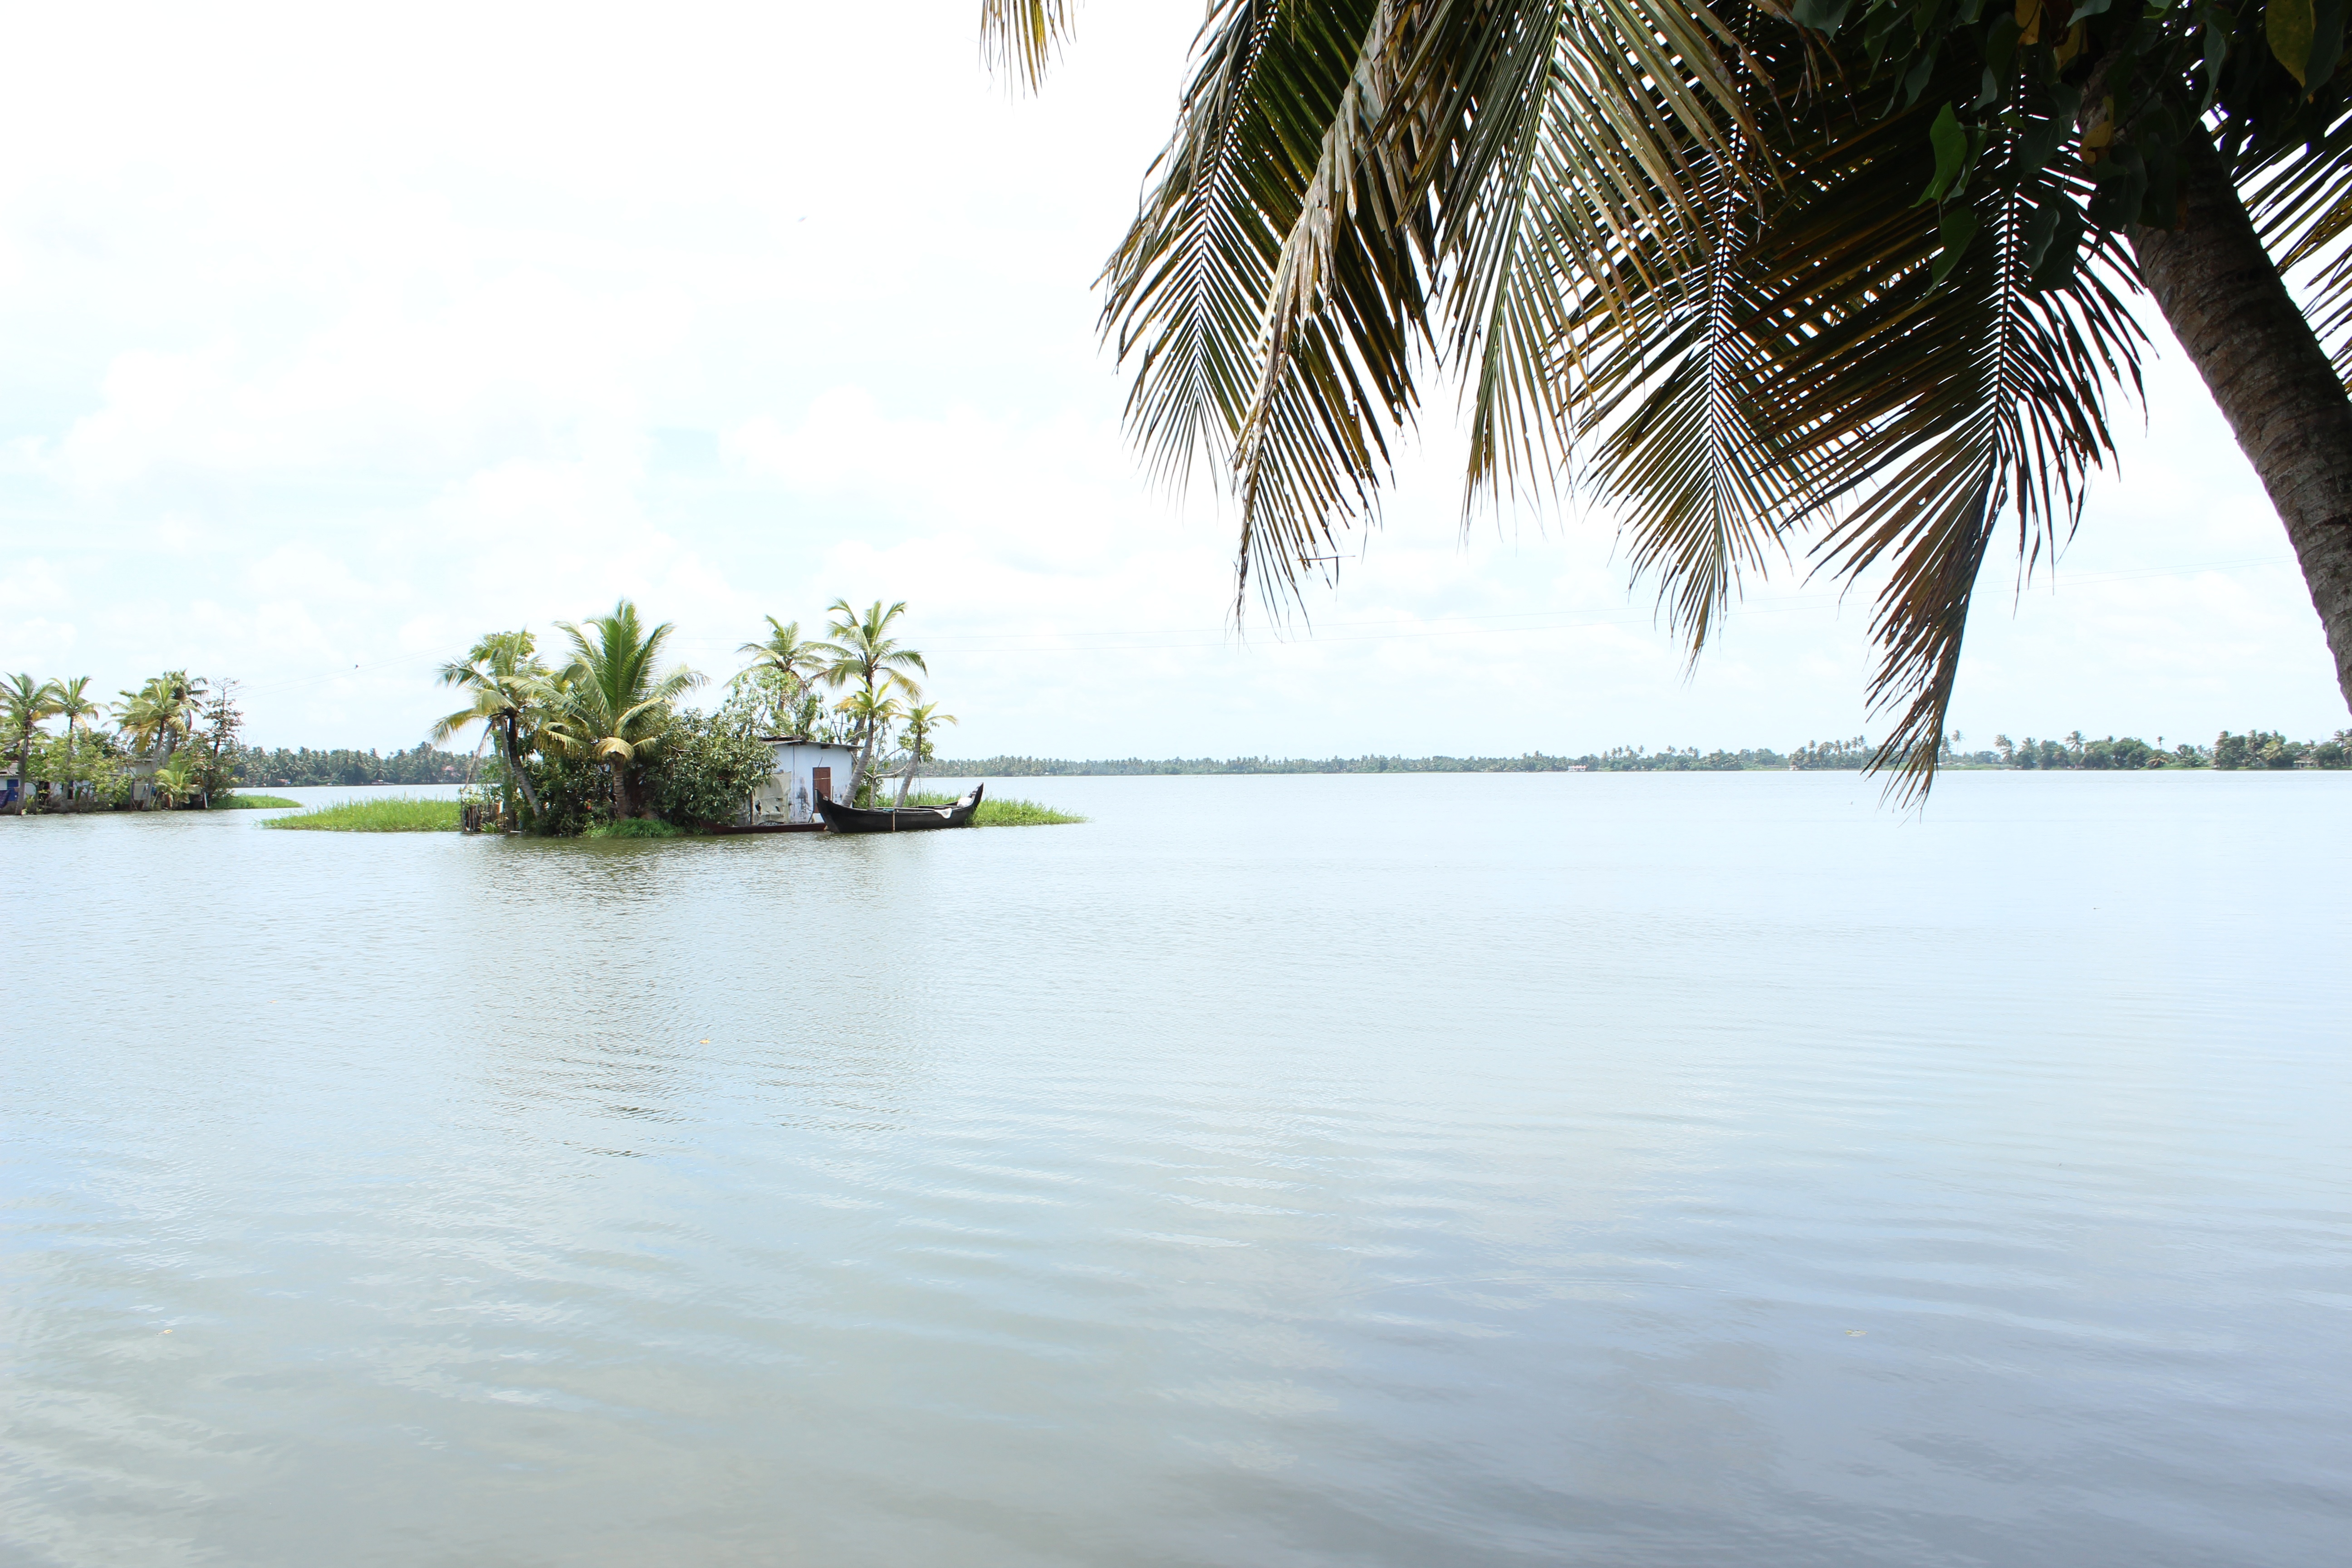
lake, river, arecales